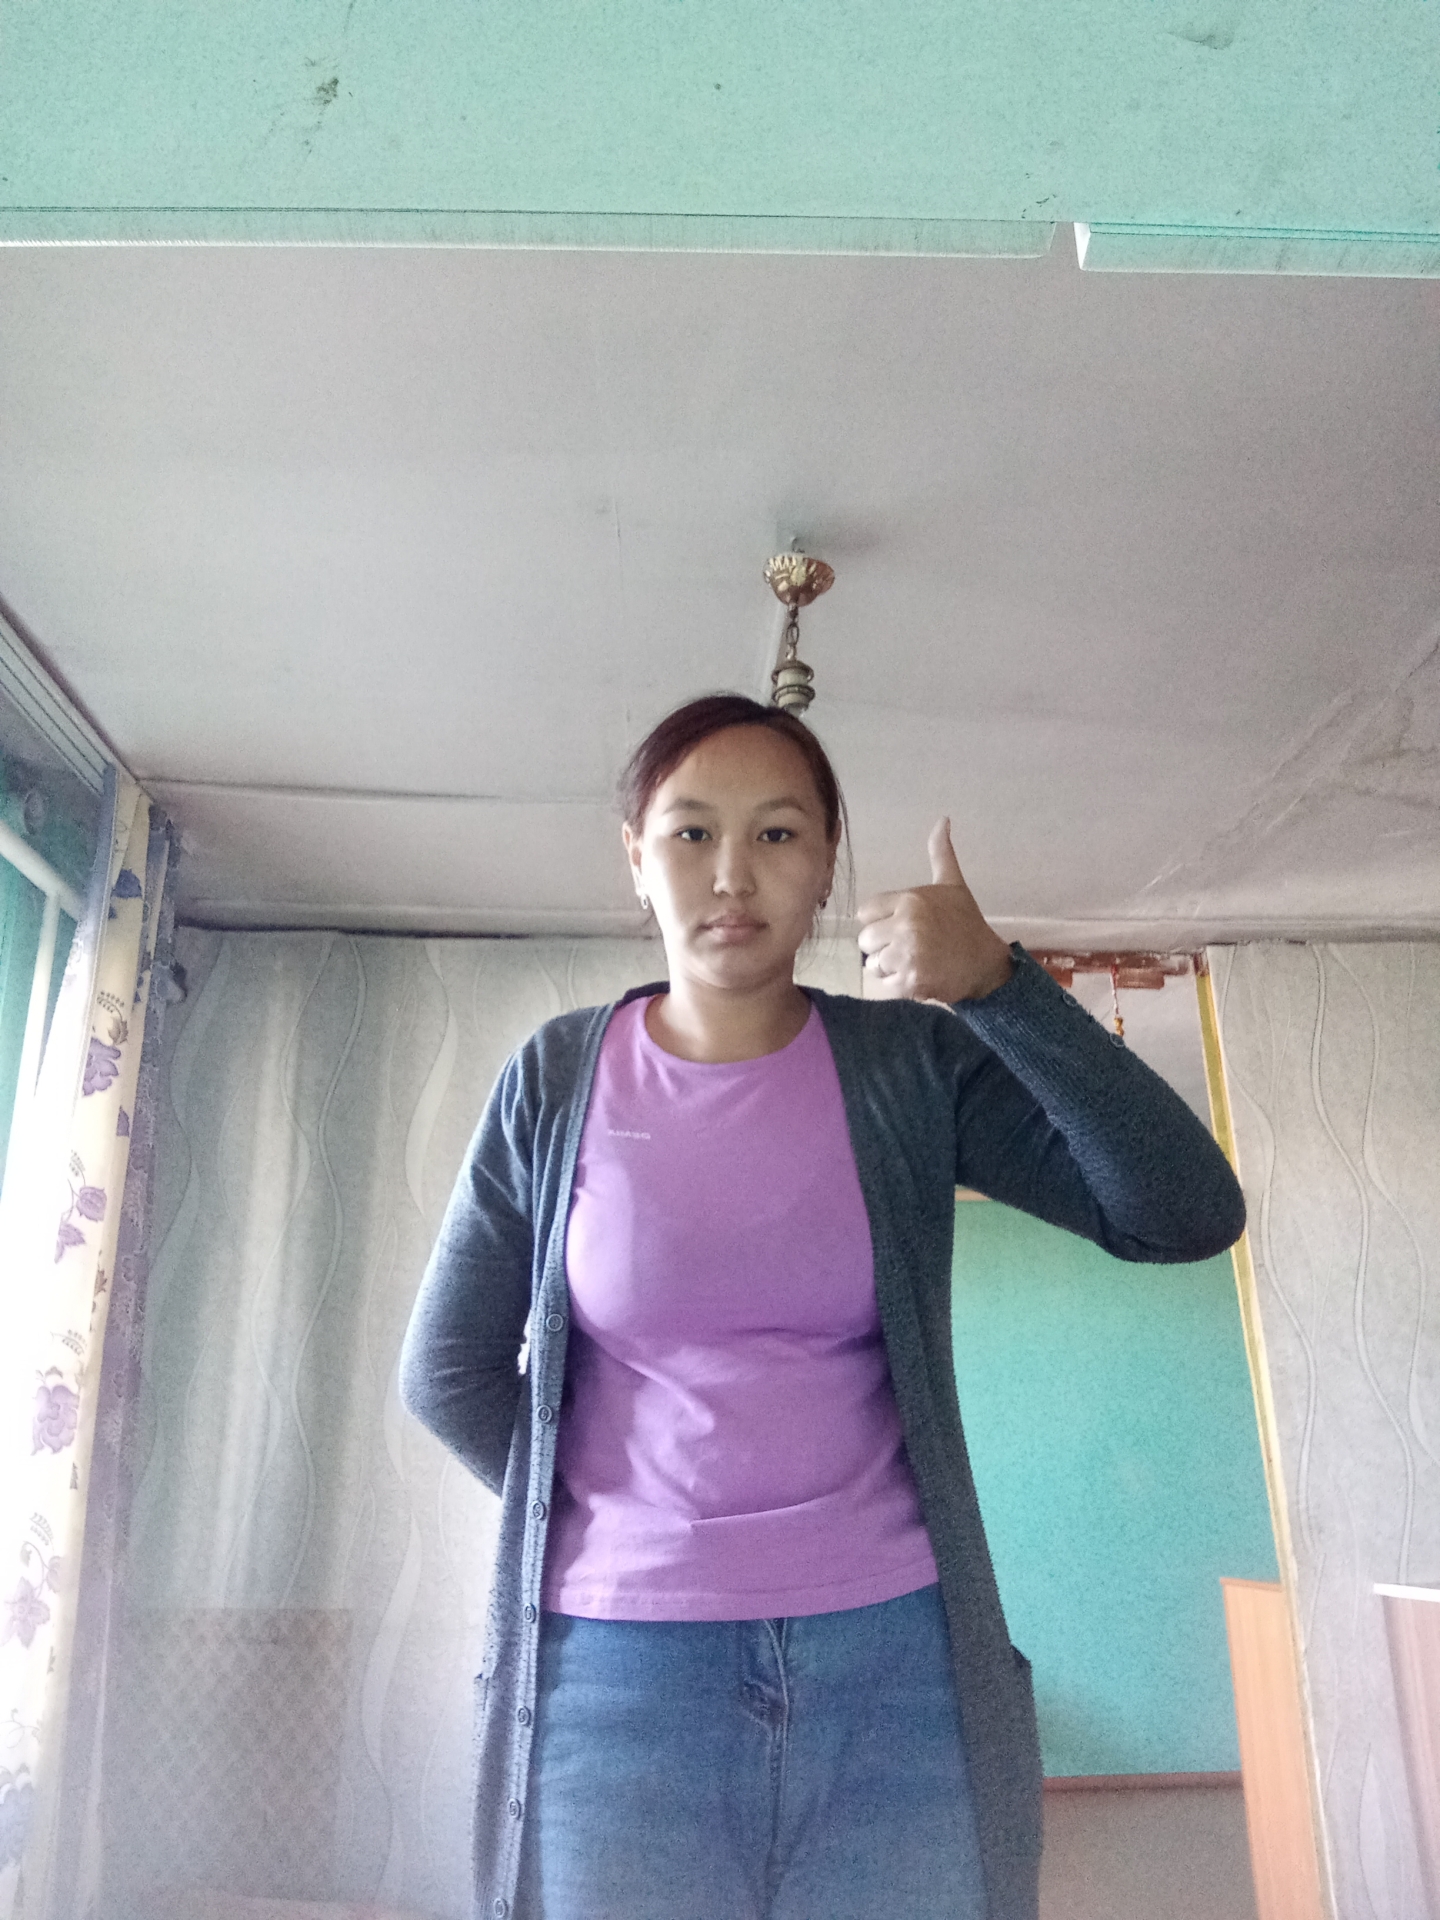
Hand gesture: like